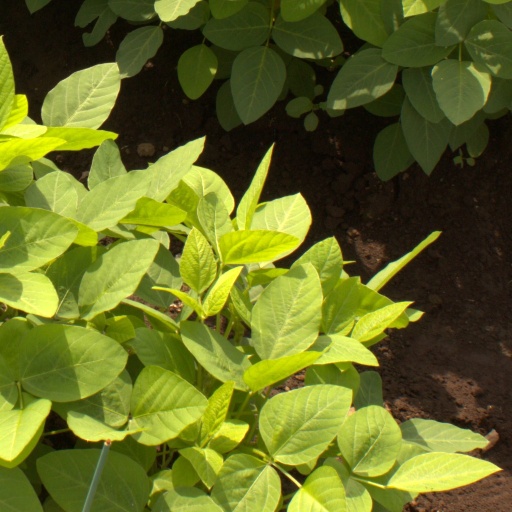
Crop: soybean